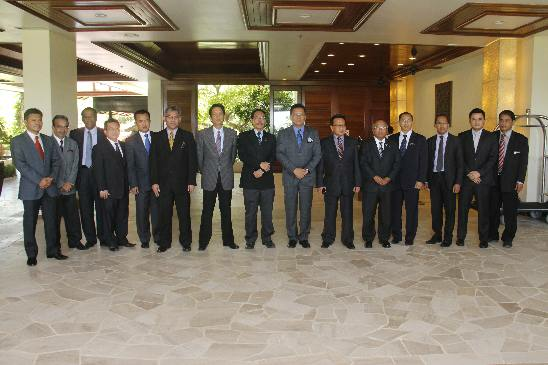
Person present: Yes